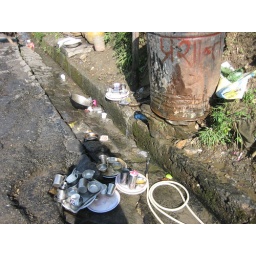
our dirty dishes waiting to be cleaned in the road